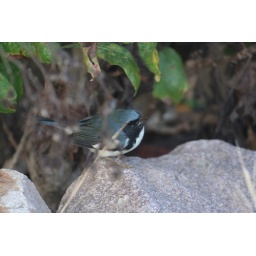
A 1st year male, green in back and a little white in the chin. SCI 10/16/2006